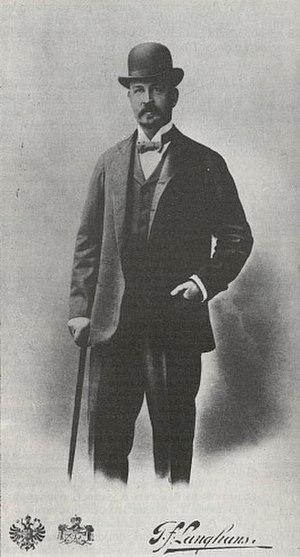
Vladimir Semionovitch Golenichtchev ou Golenischeff, né le 29 janvier 1856 et mort le 5 août 1947 à Nice, est un égyptologue russe.